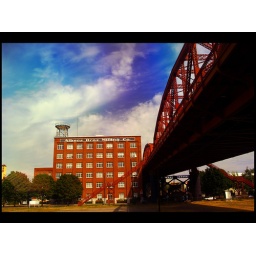
looking out the train window near Union Station, Portland, Oregon